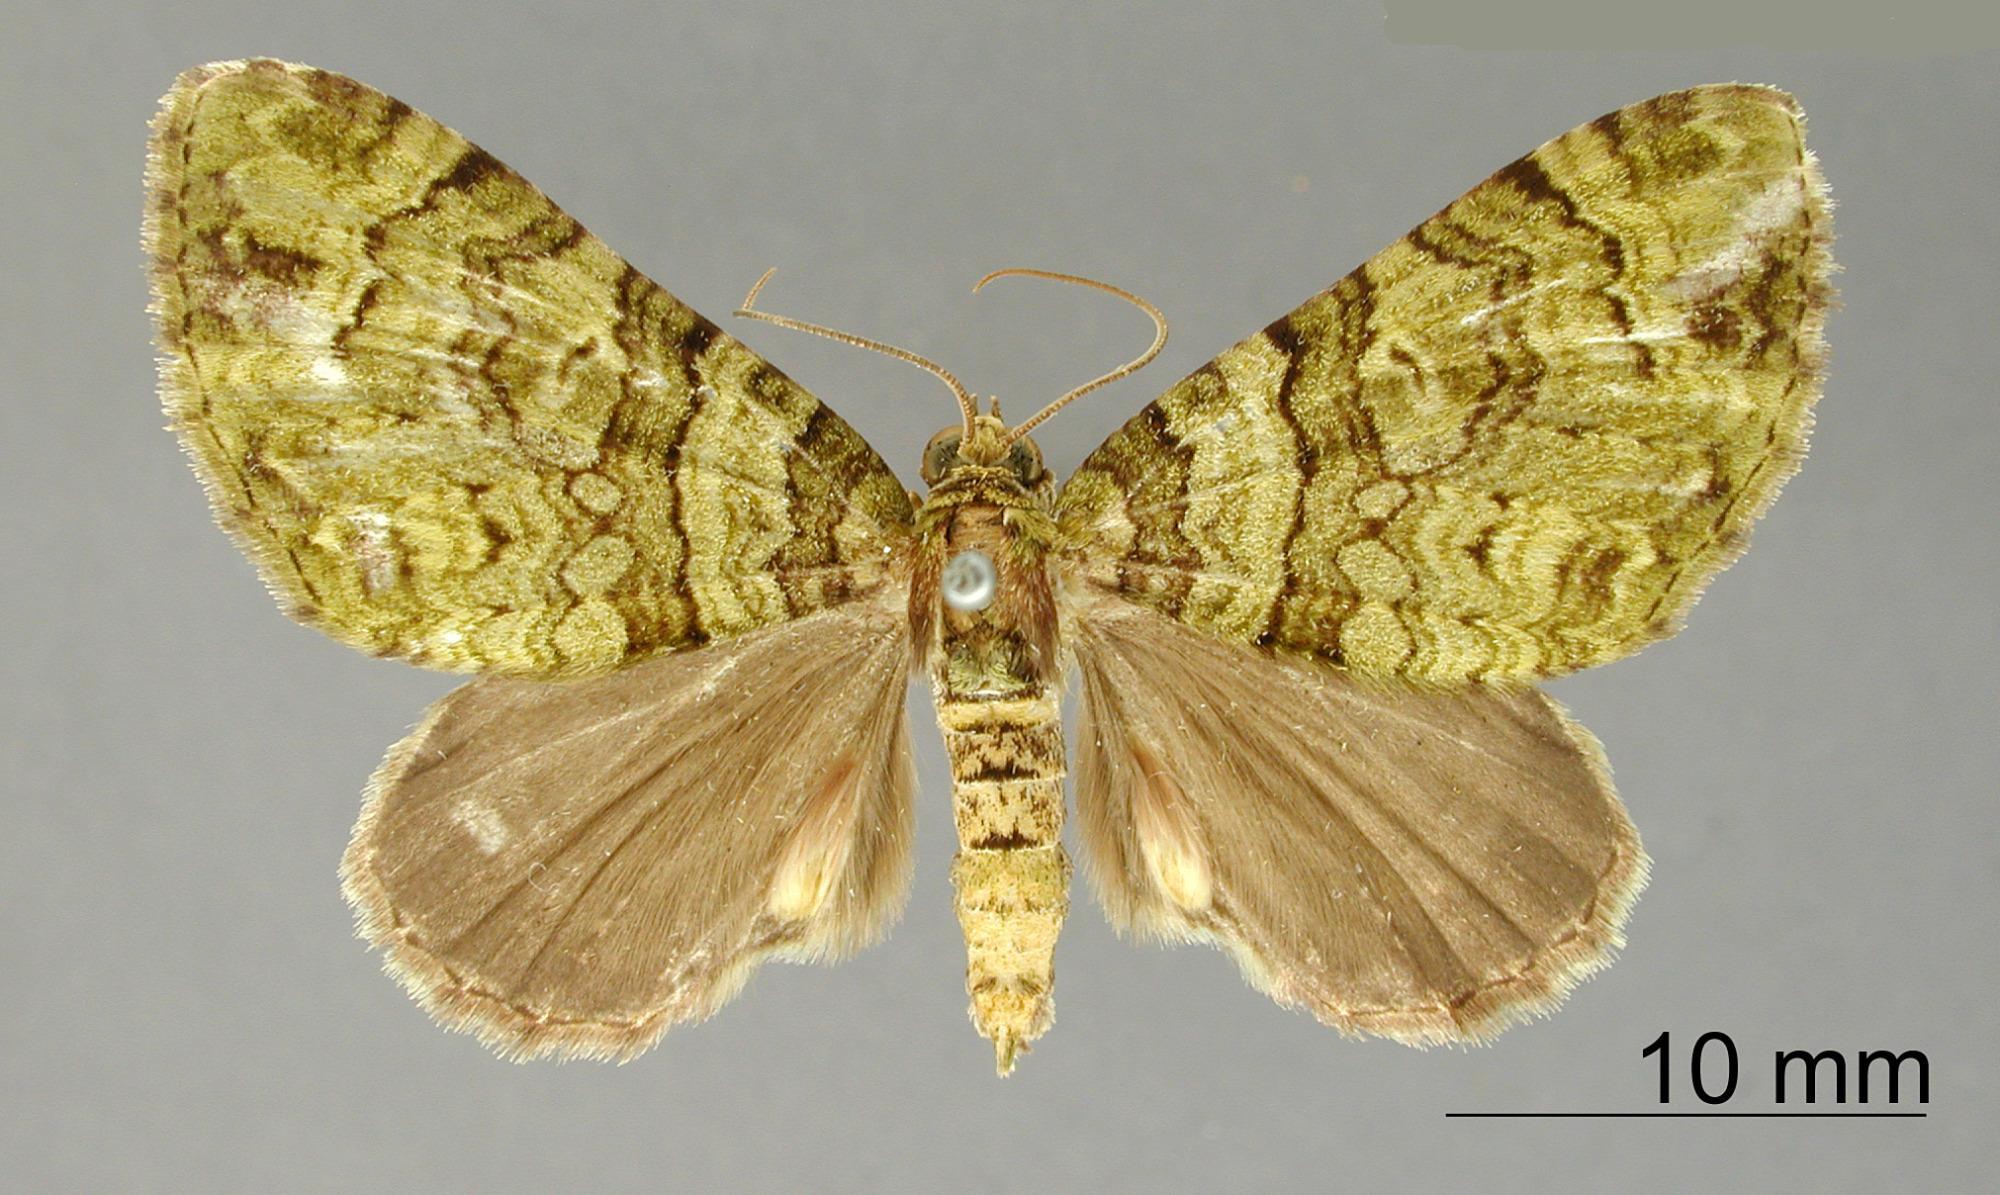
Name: Hammaptera herbosaria
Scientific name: Hammaptera herbosaria Schaus, 1912
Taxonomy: Animalia, Arthropoda, Insecta, Lepidoptera, Geometridae, Larentiinae
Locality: Juan Vinas, Costa Rica